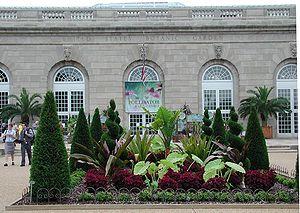
Le Jardin botanique des États-Unis est un jardin botanique dirigé par le Congrès des États-Unis. Il se trouve à Washington D.C., sur les terrains du Capitole près du Garfield Circle. Le bâtiment est divisé en plusieurs salles qui présentent chacune un climat différent.